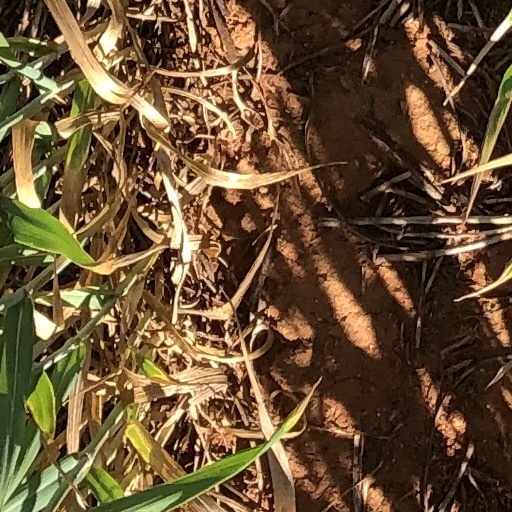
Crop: wheat